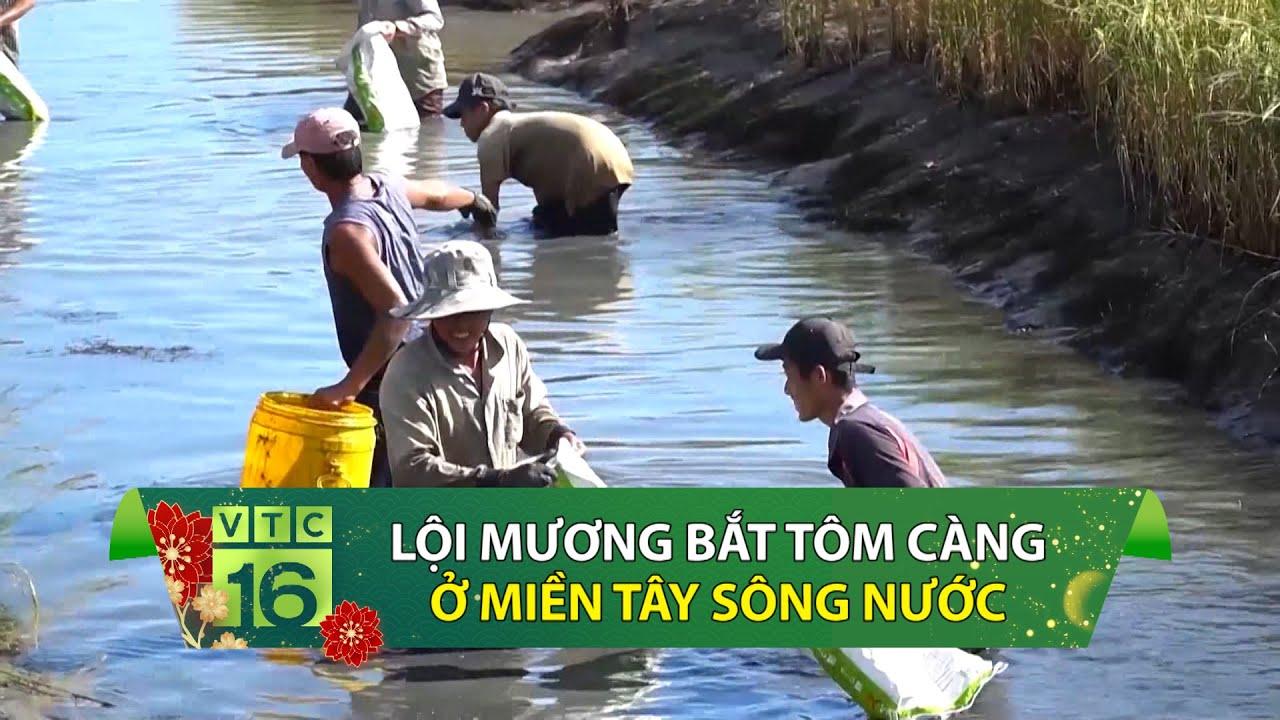
có nhiều người đang đứng ở trên một con mương